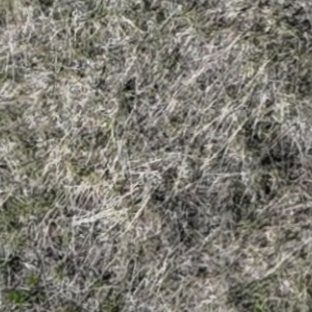
Month: may